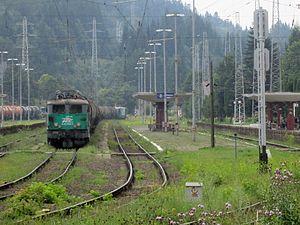
Les BB 16500 étaient des locomotives électriques de la SNCF fonctionnant sous une tension d'alimentation de 25 kV/50 Hz.